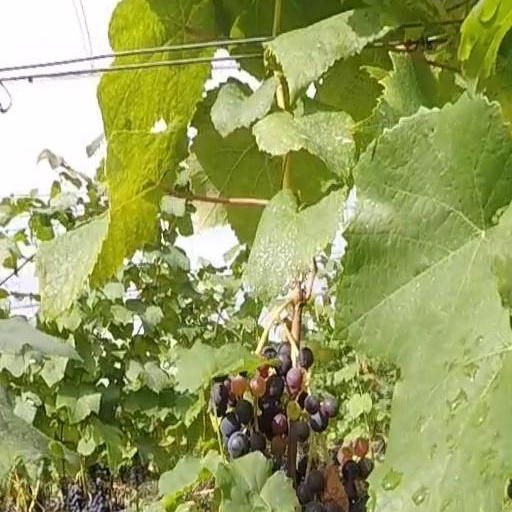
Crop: grape